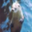
Label: otter